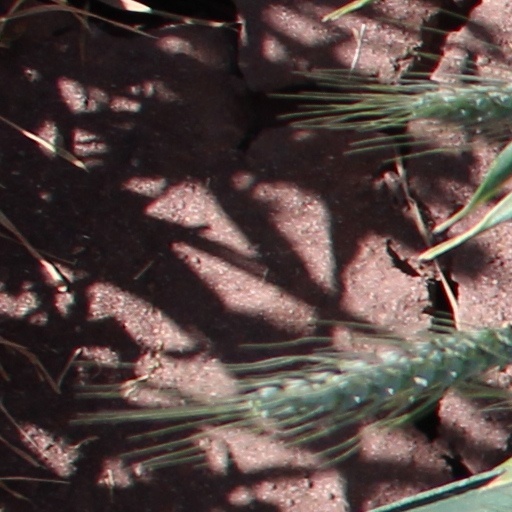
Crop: wheat